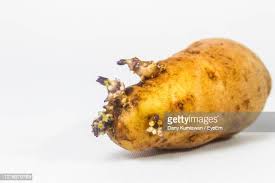
Waste category: biological